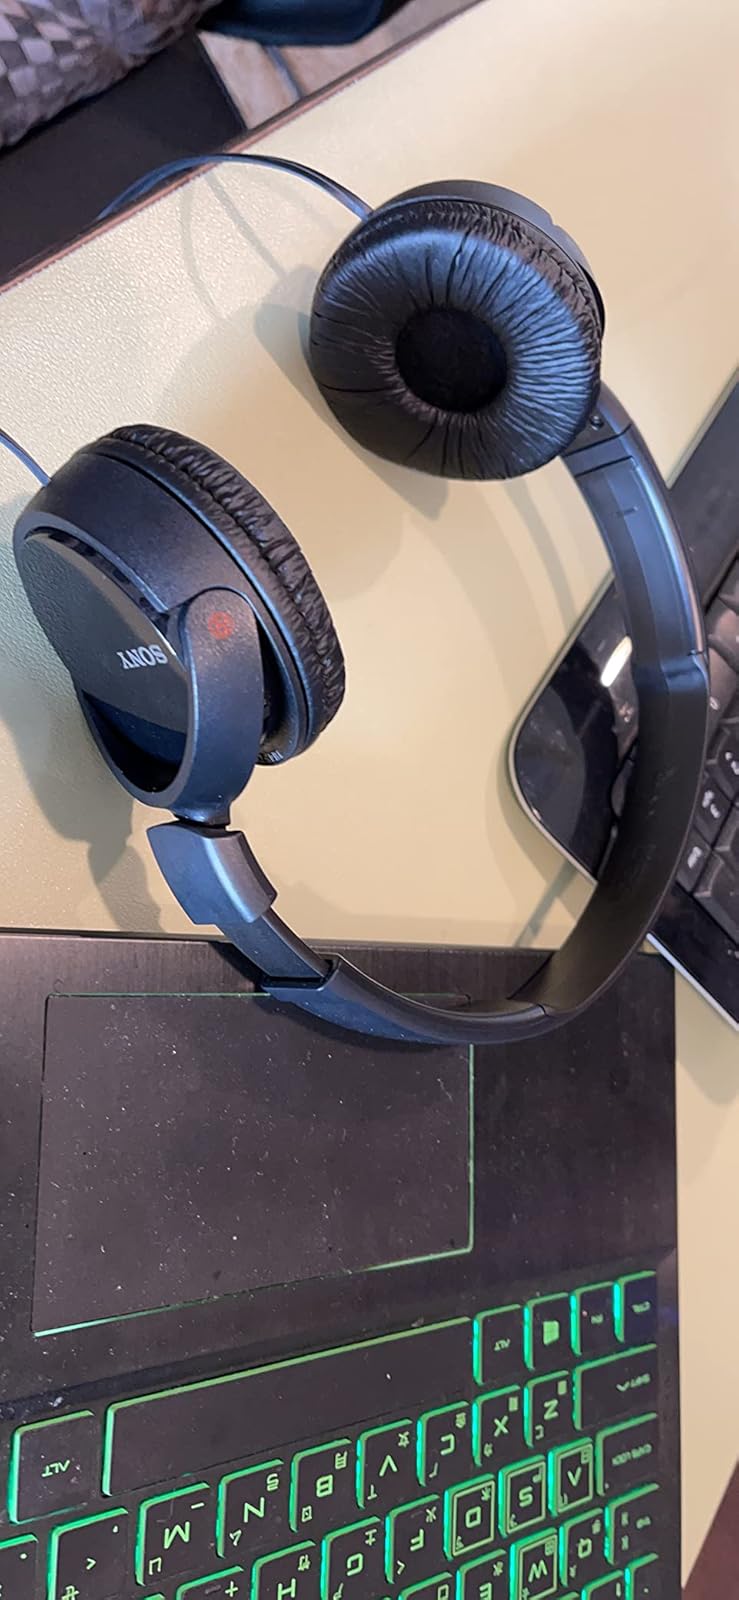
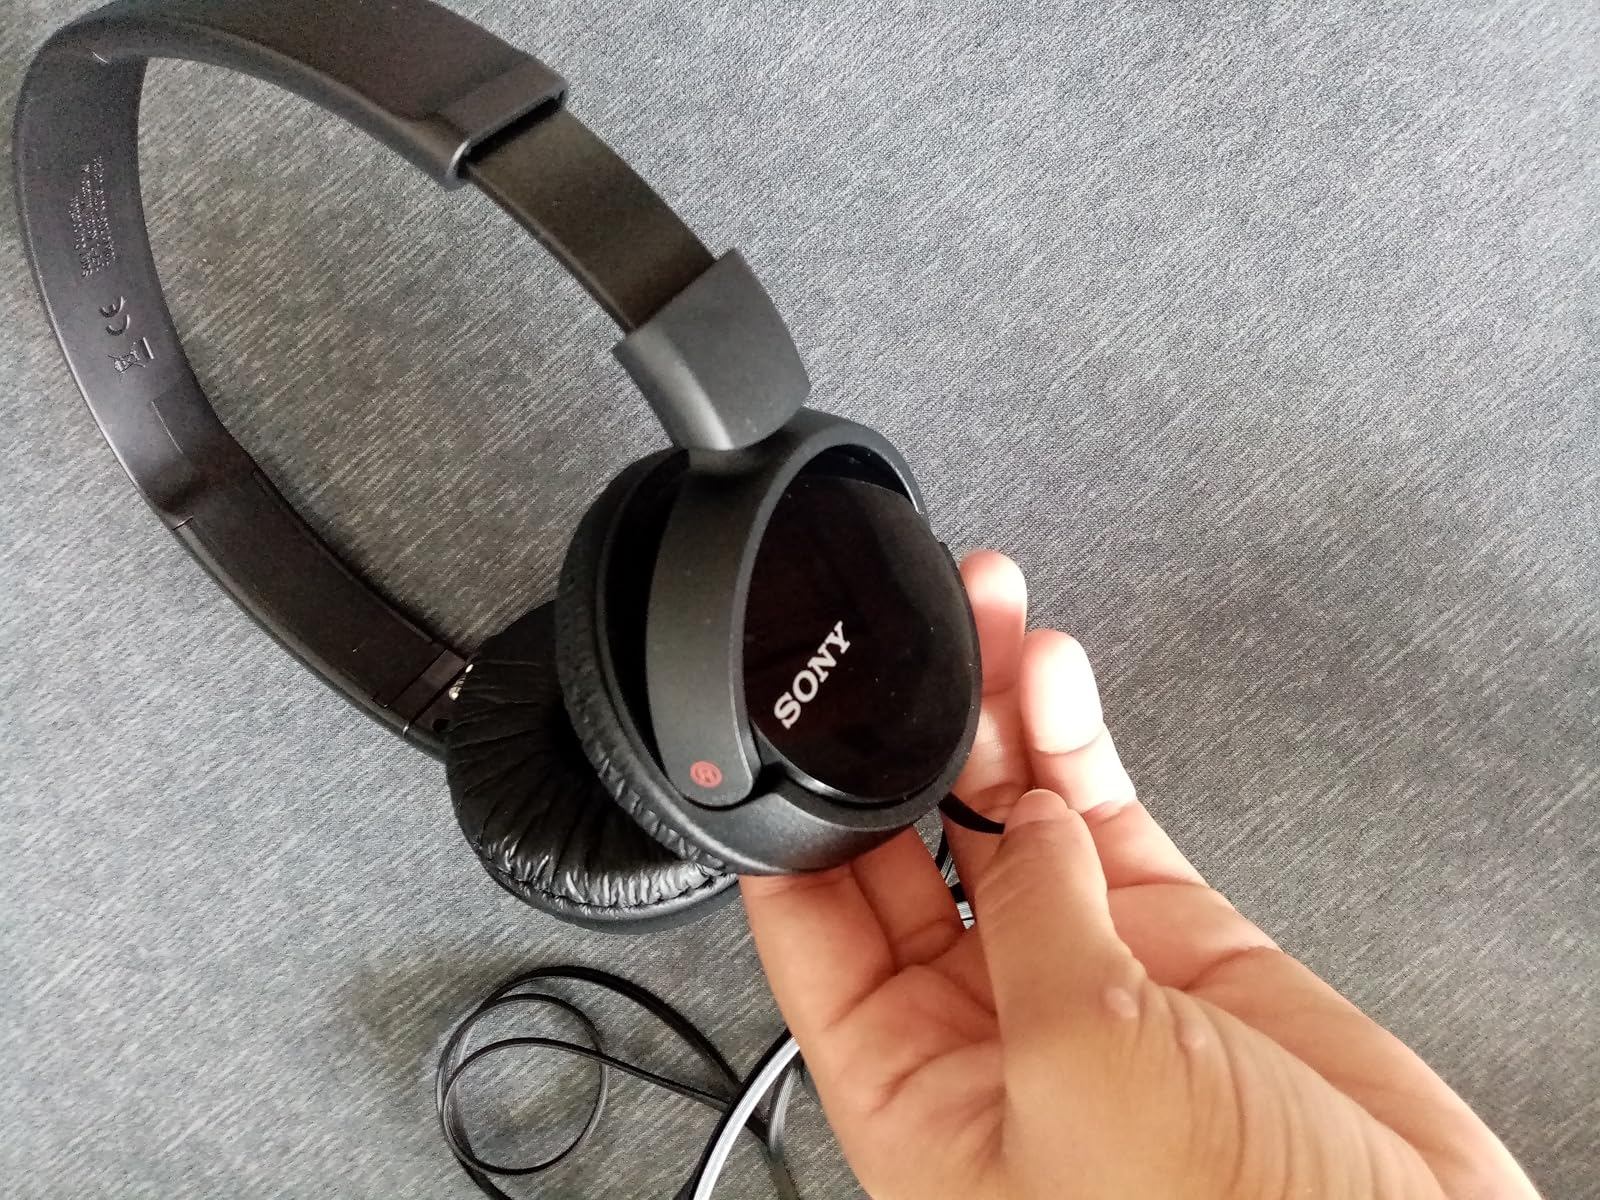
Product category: headphones
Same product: yes